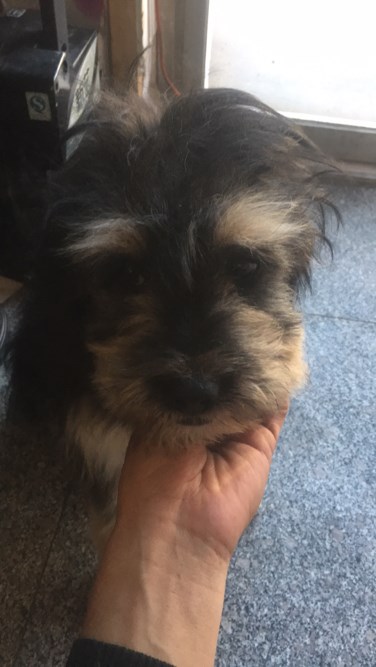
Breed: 286-n000111-cocker_spaniel